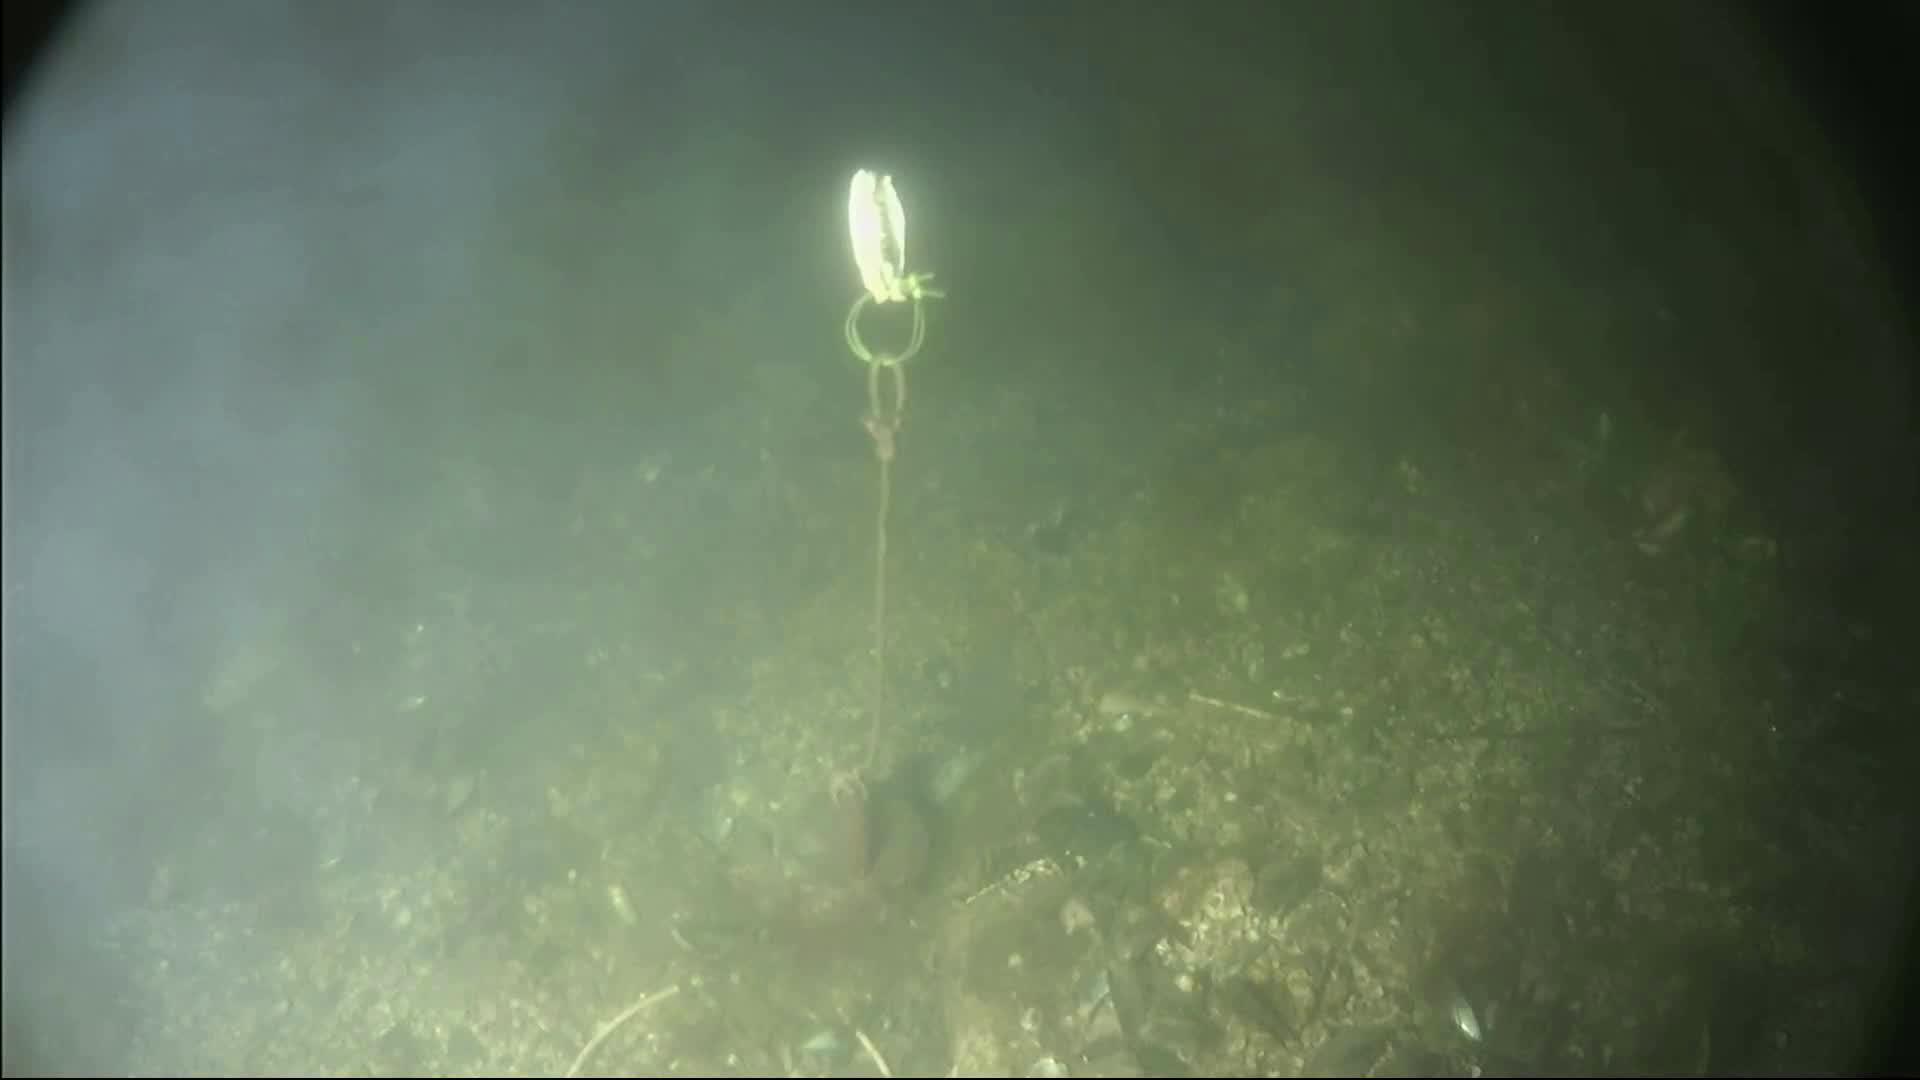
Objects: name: fish